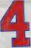
Number: 4